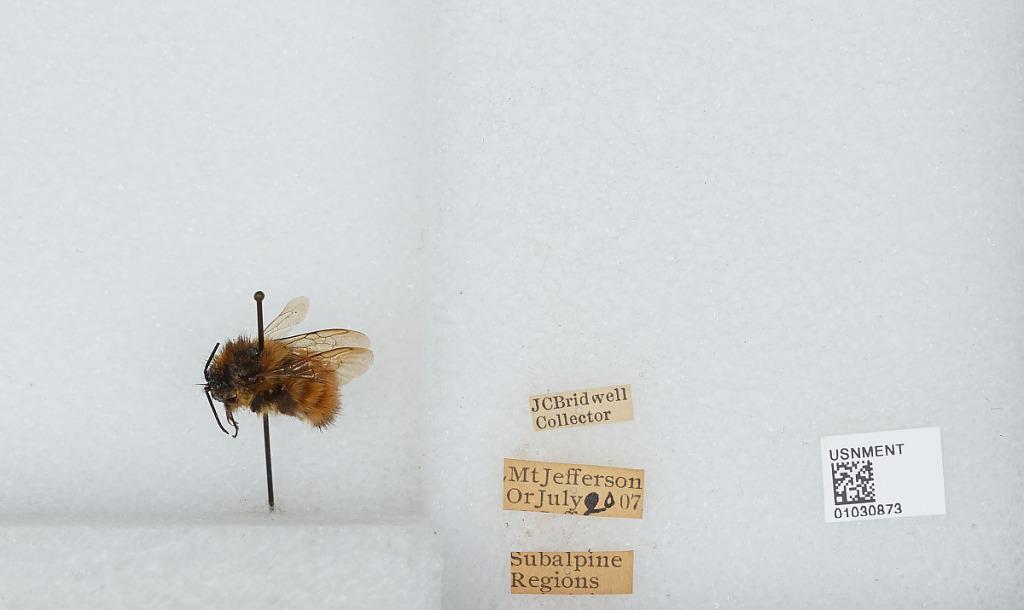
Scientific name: Bombus (Pyrobombus) melanopygus Nylander
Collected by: J. Bridwell
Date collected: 1907-7-20
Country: United States
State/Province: Oregon
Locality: Mount Jefferson
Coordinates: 44.6742, -121.799